Phi features

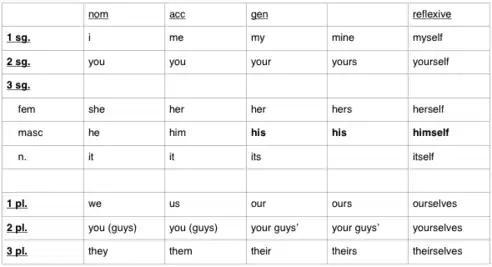
The bolded forms show the irregular pattern.

German is a language that exhibits some inflectional case forms on nouns. It also obligatorily displays case forms on its determiners: